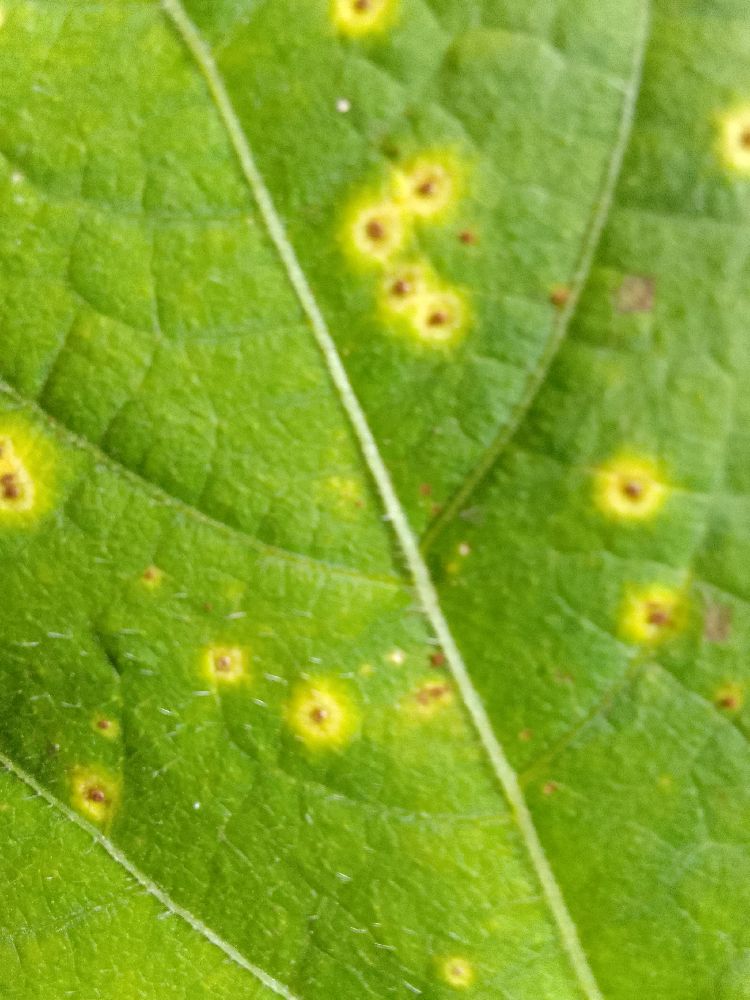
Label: rust